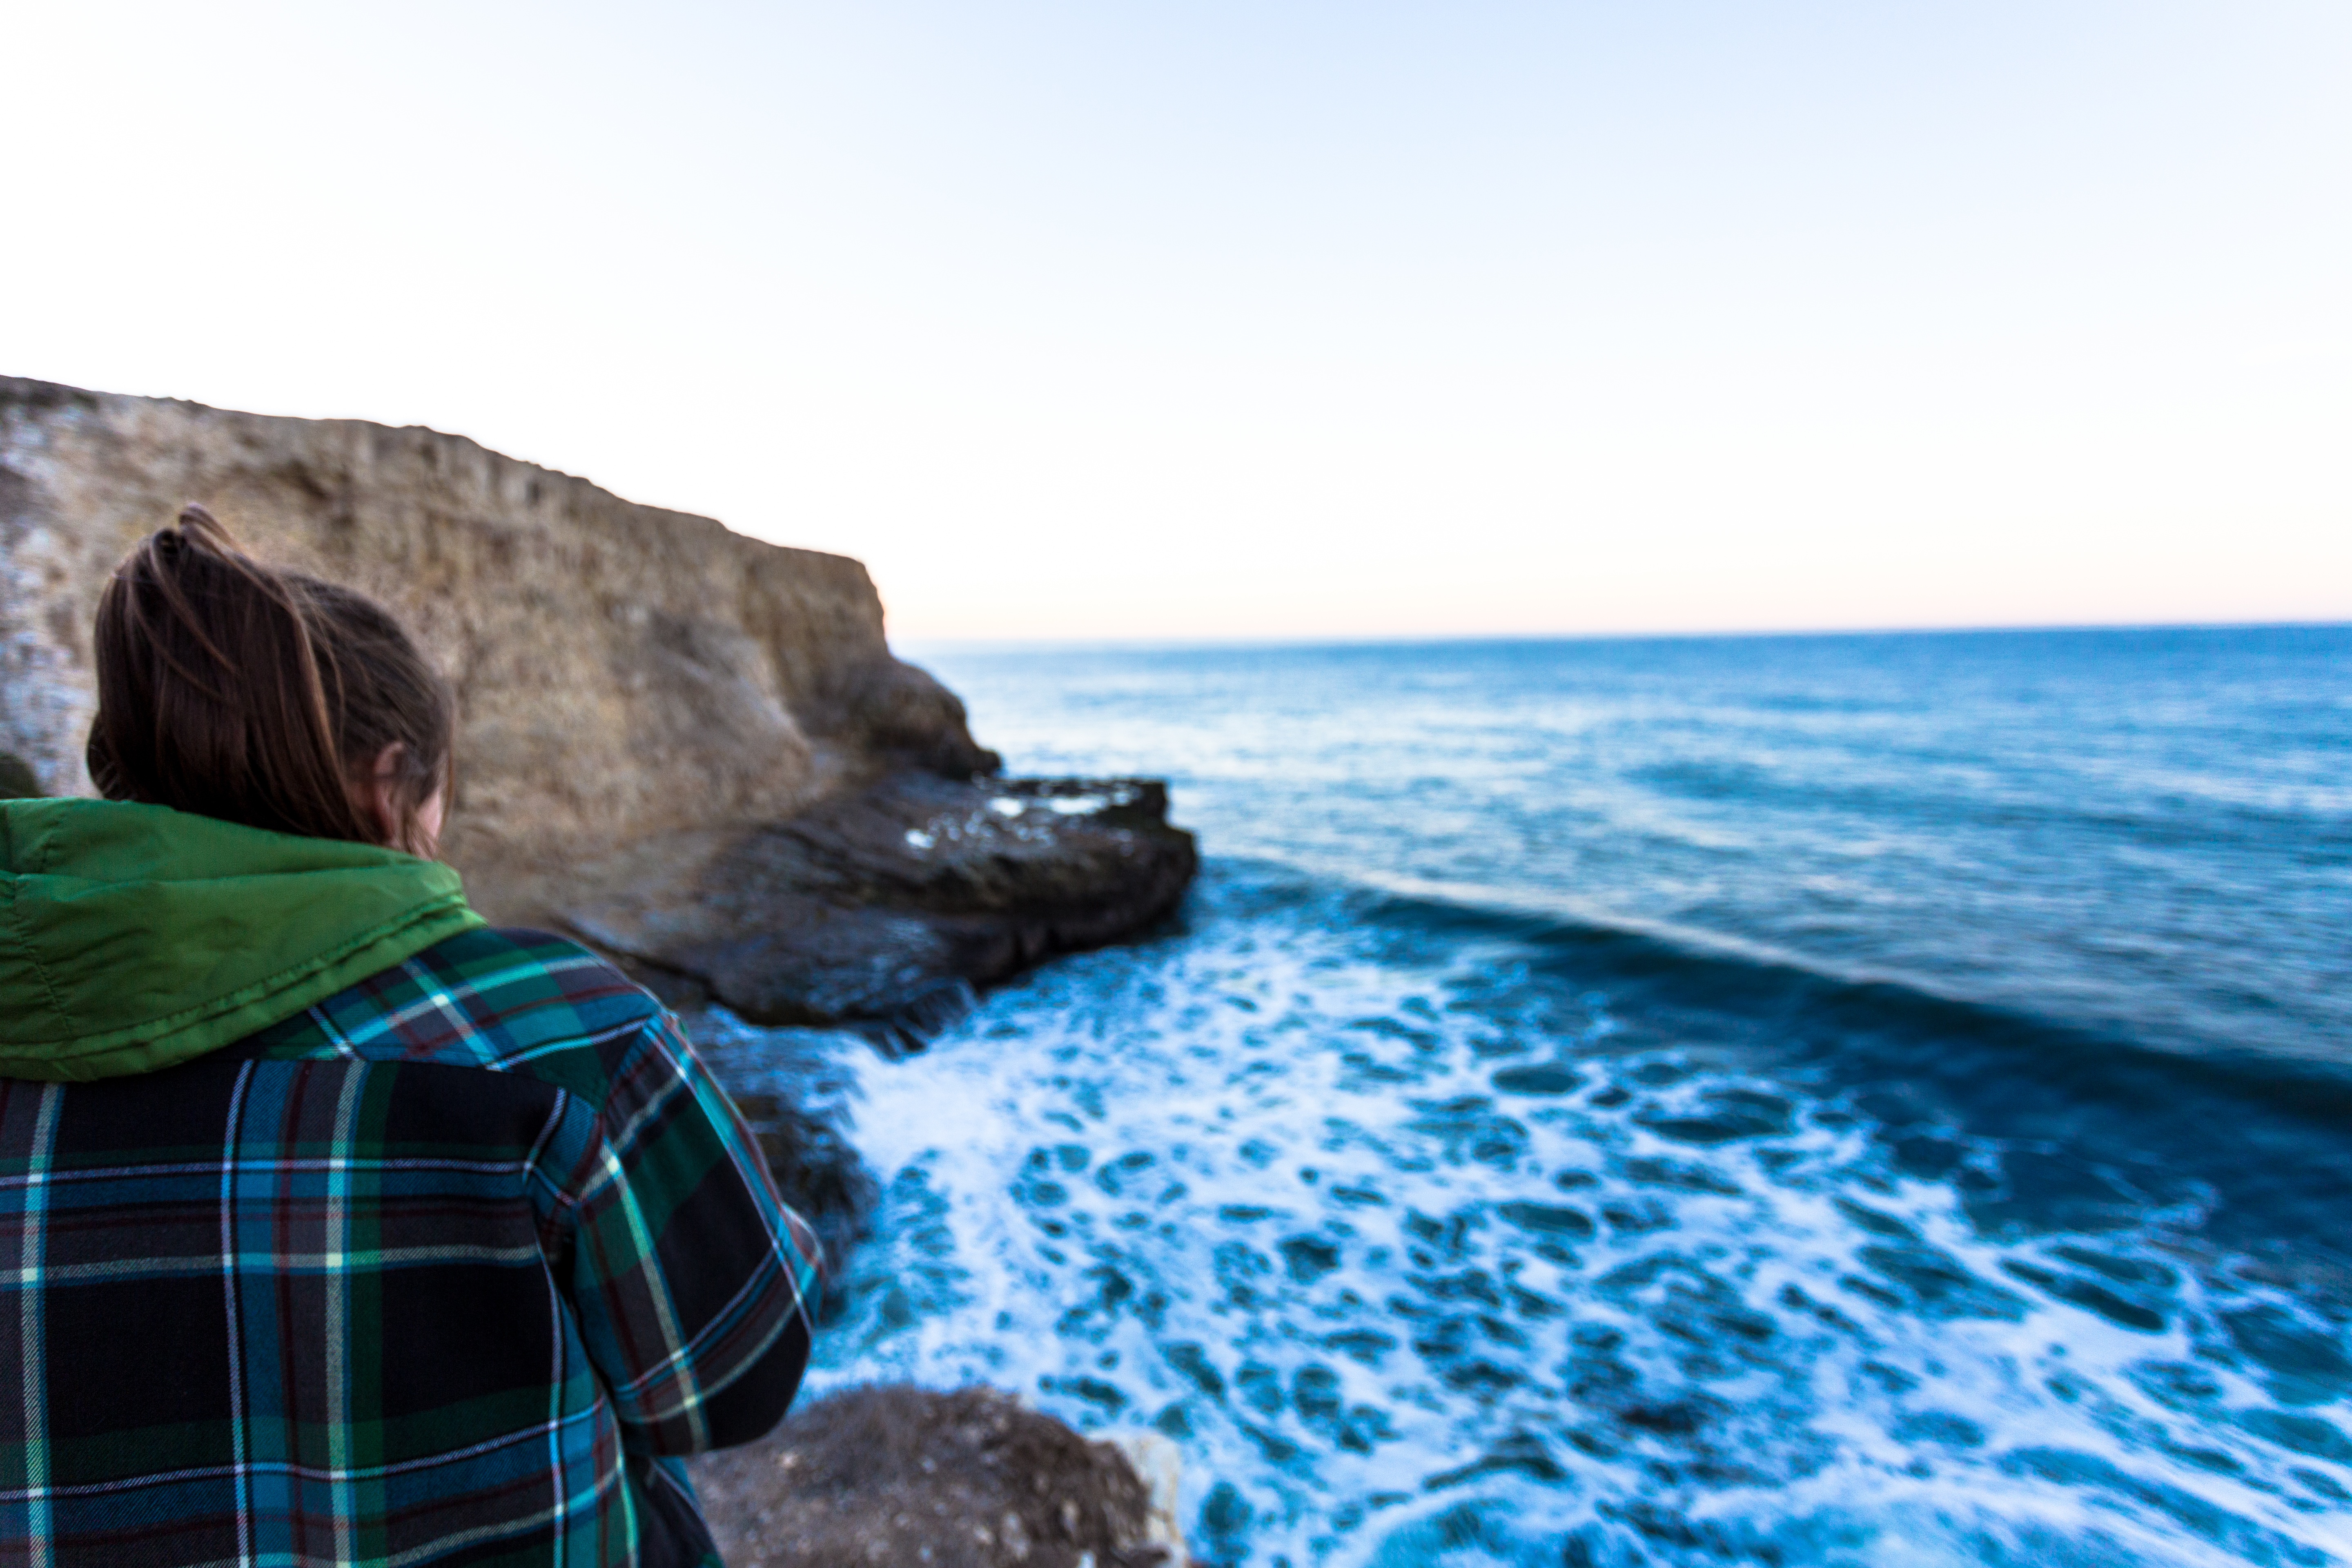
beach, sea, coast, rock, ocean, horizon, shore, wave, vacation, cliff, terrain, cape